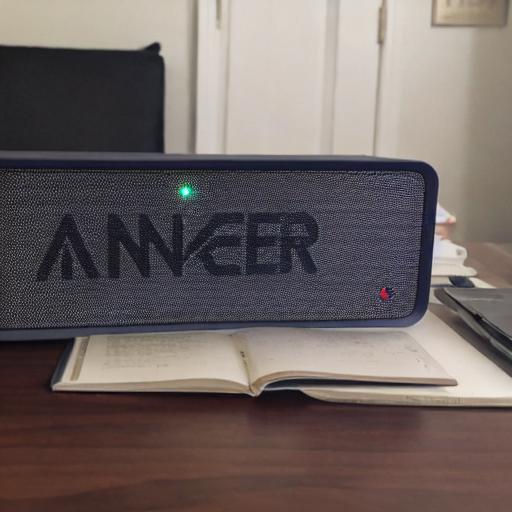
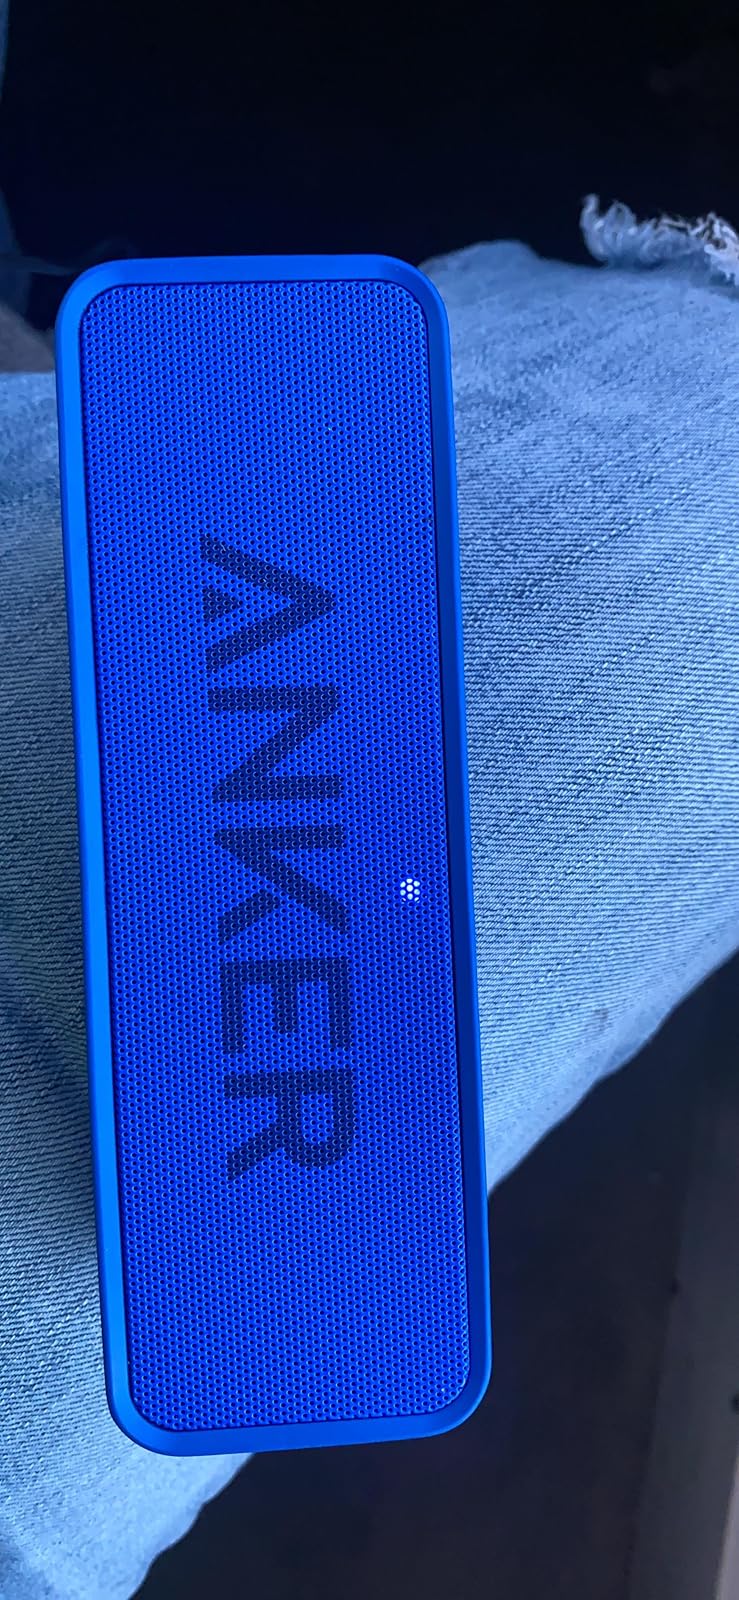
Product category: speaker
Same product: no